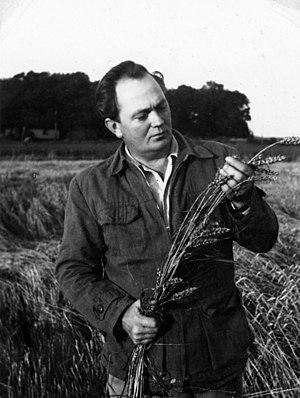
Le Conseil nordique comprend un président et un vice-président, ainsi qu'un secrétariat dirigé par un secrétaire général.